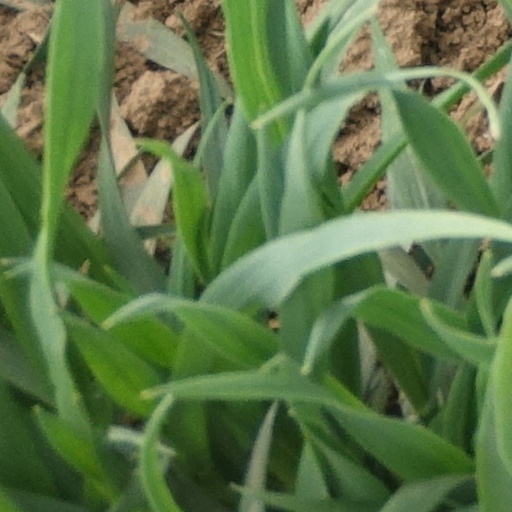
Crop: wheat